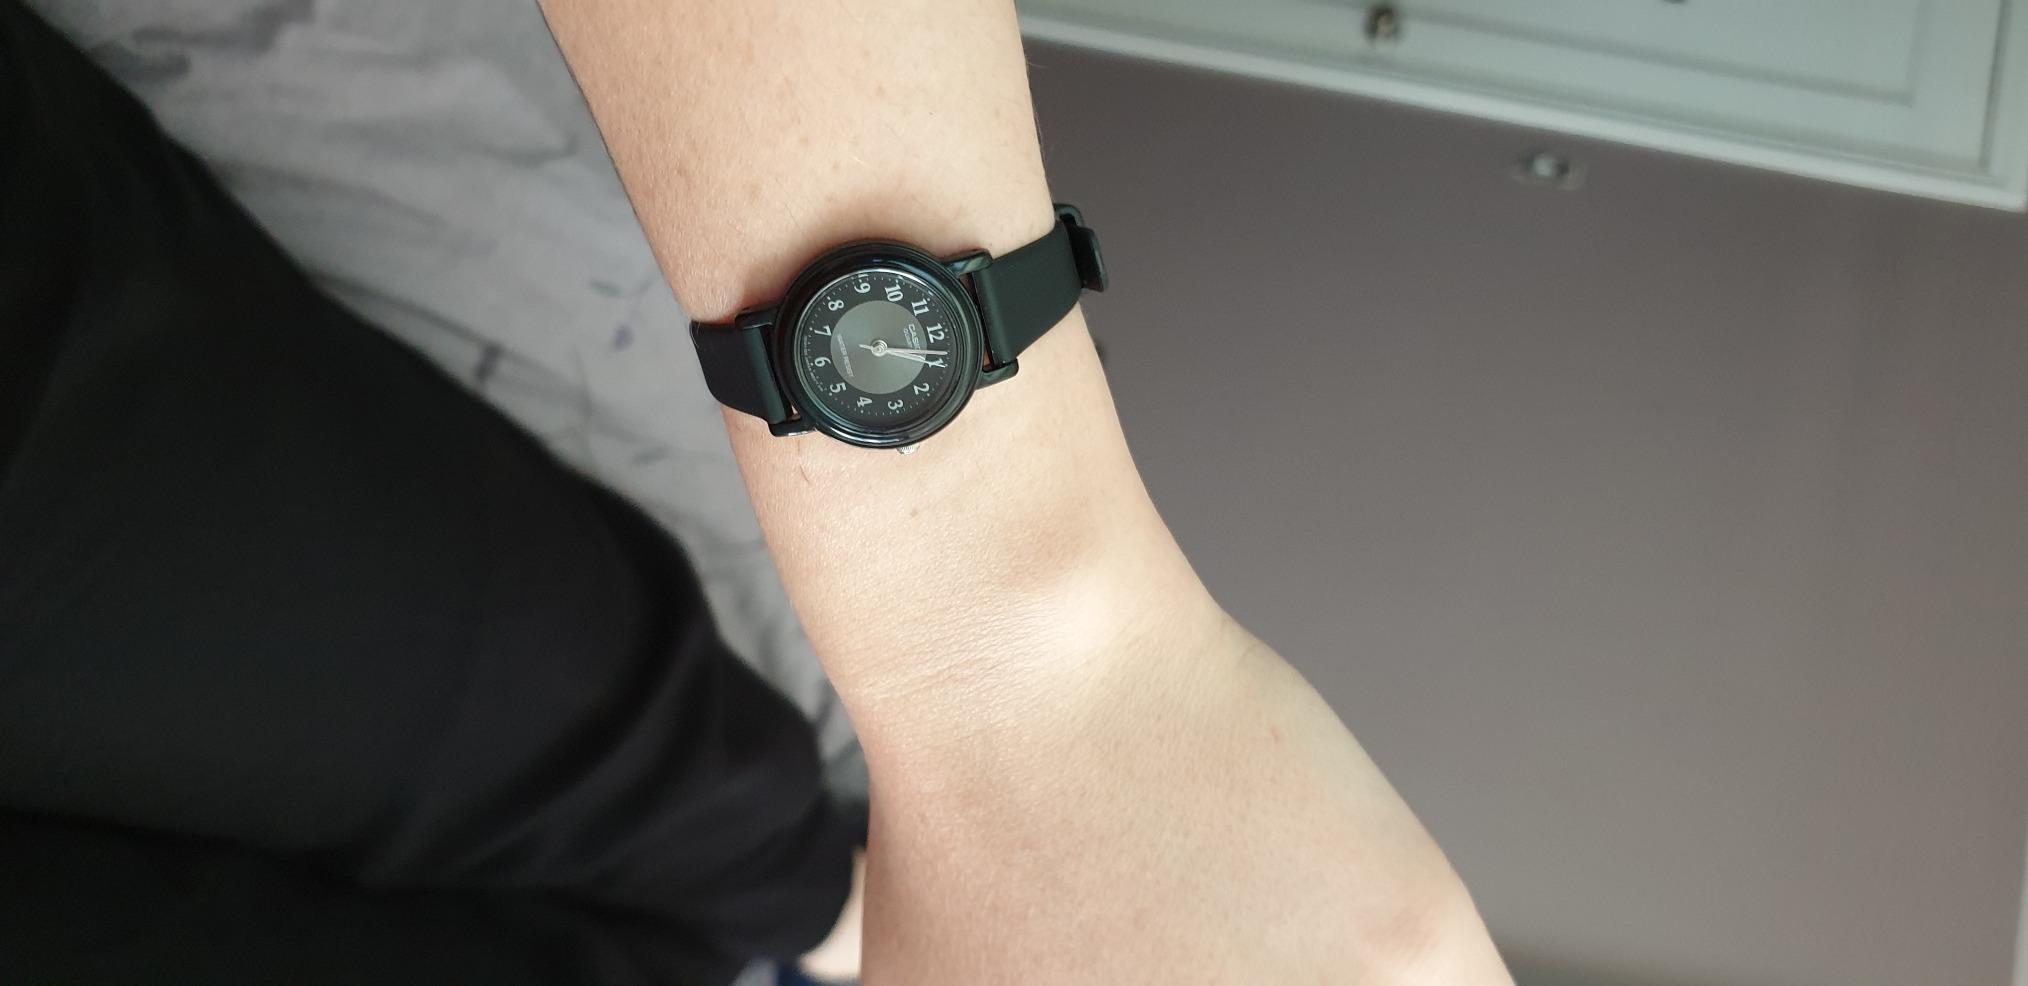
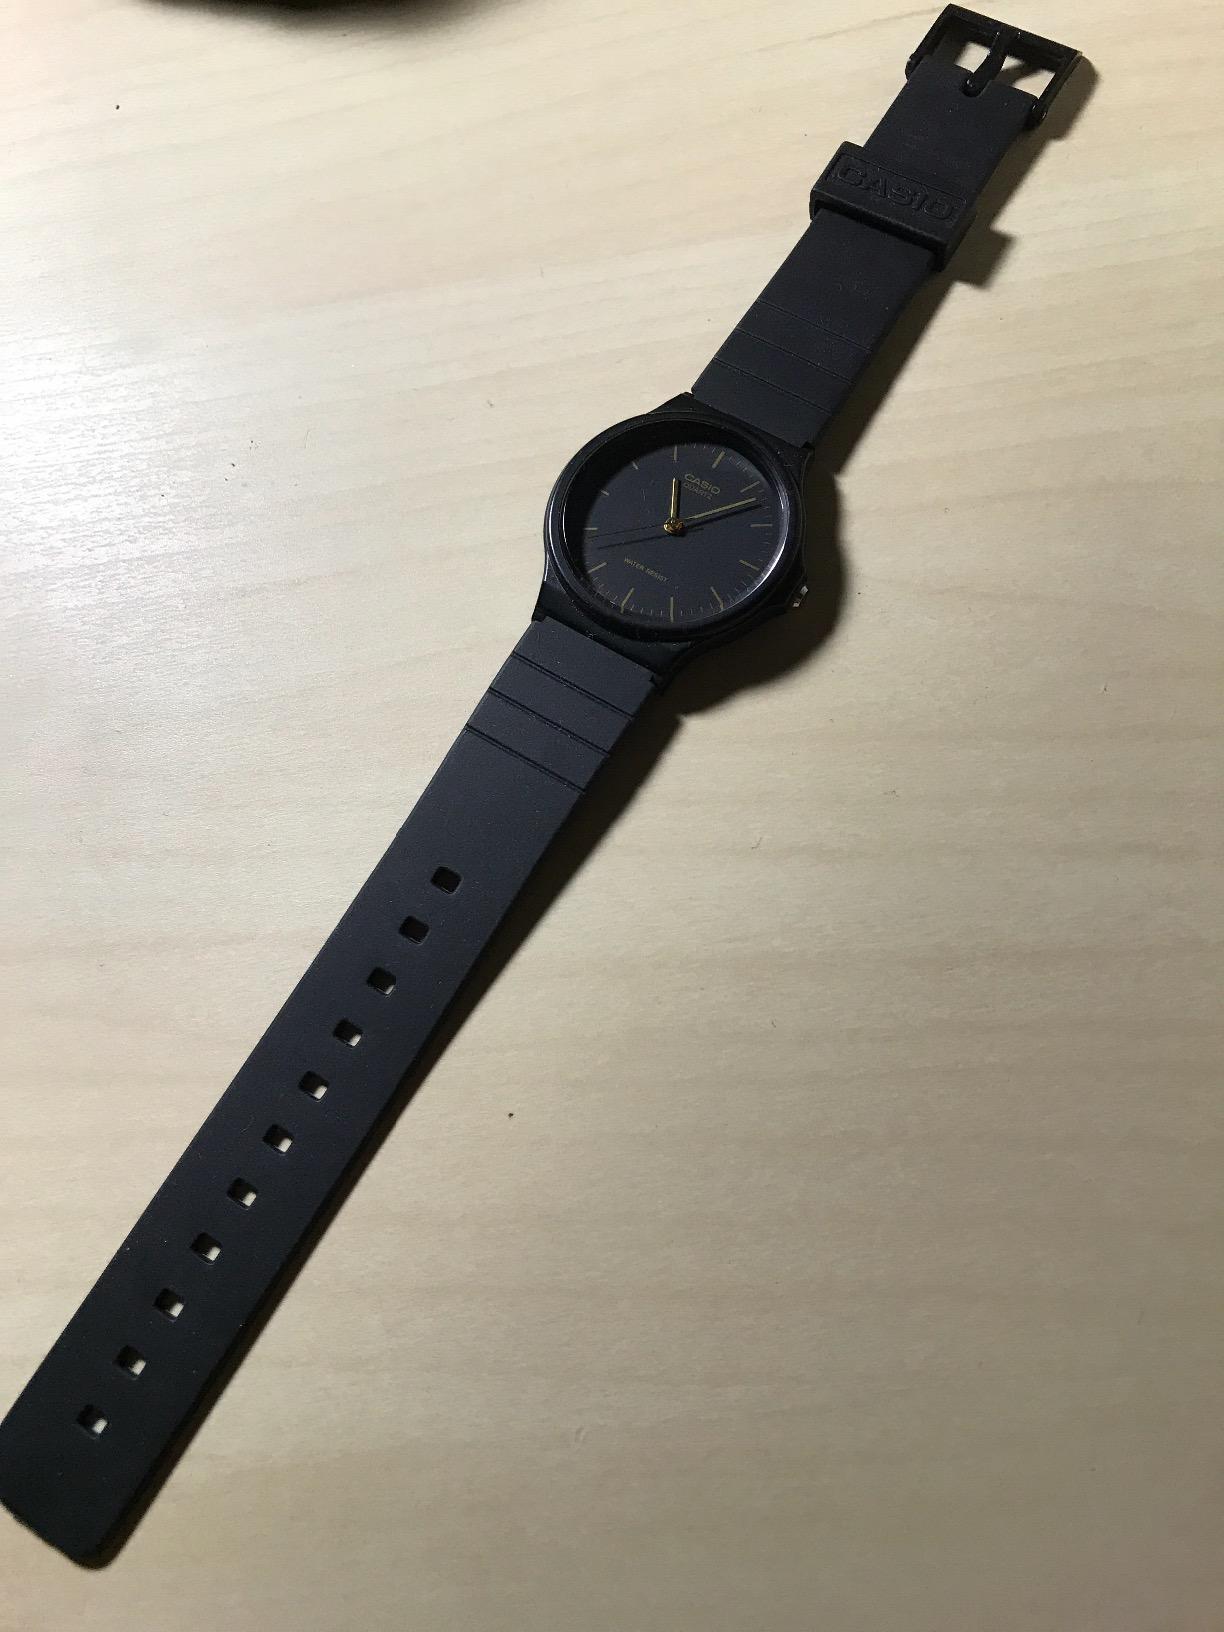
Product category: accessories_watch
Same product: no